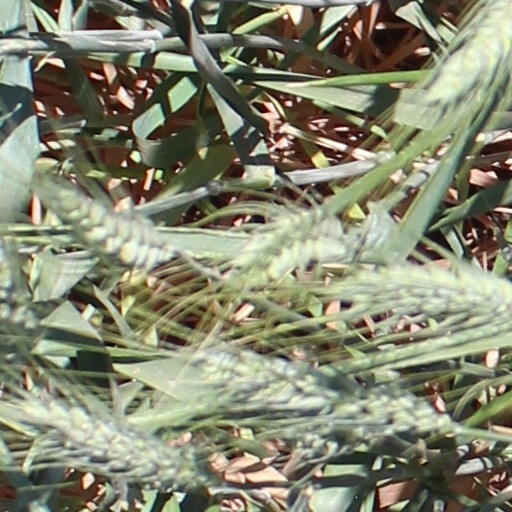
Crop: wheat